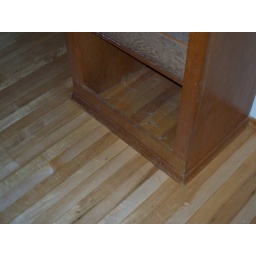
Trim and old floor finish in book case